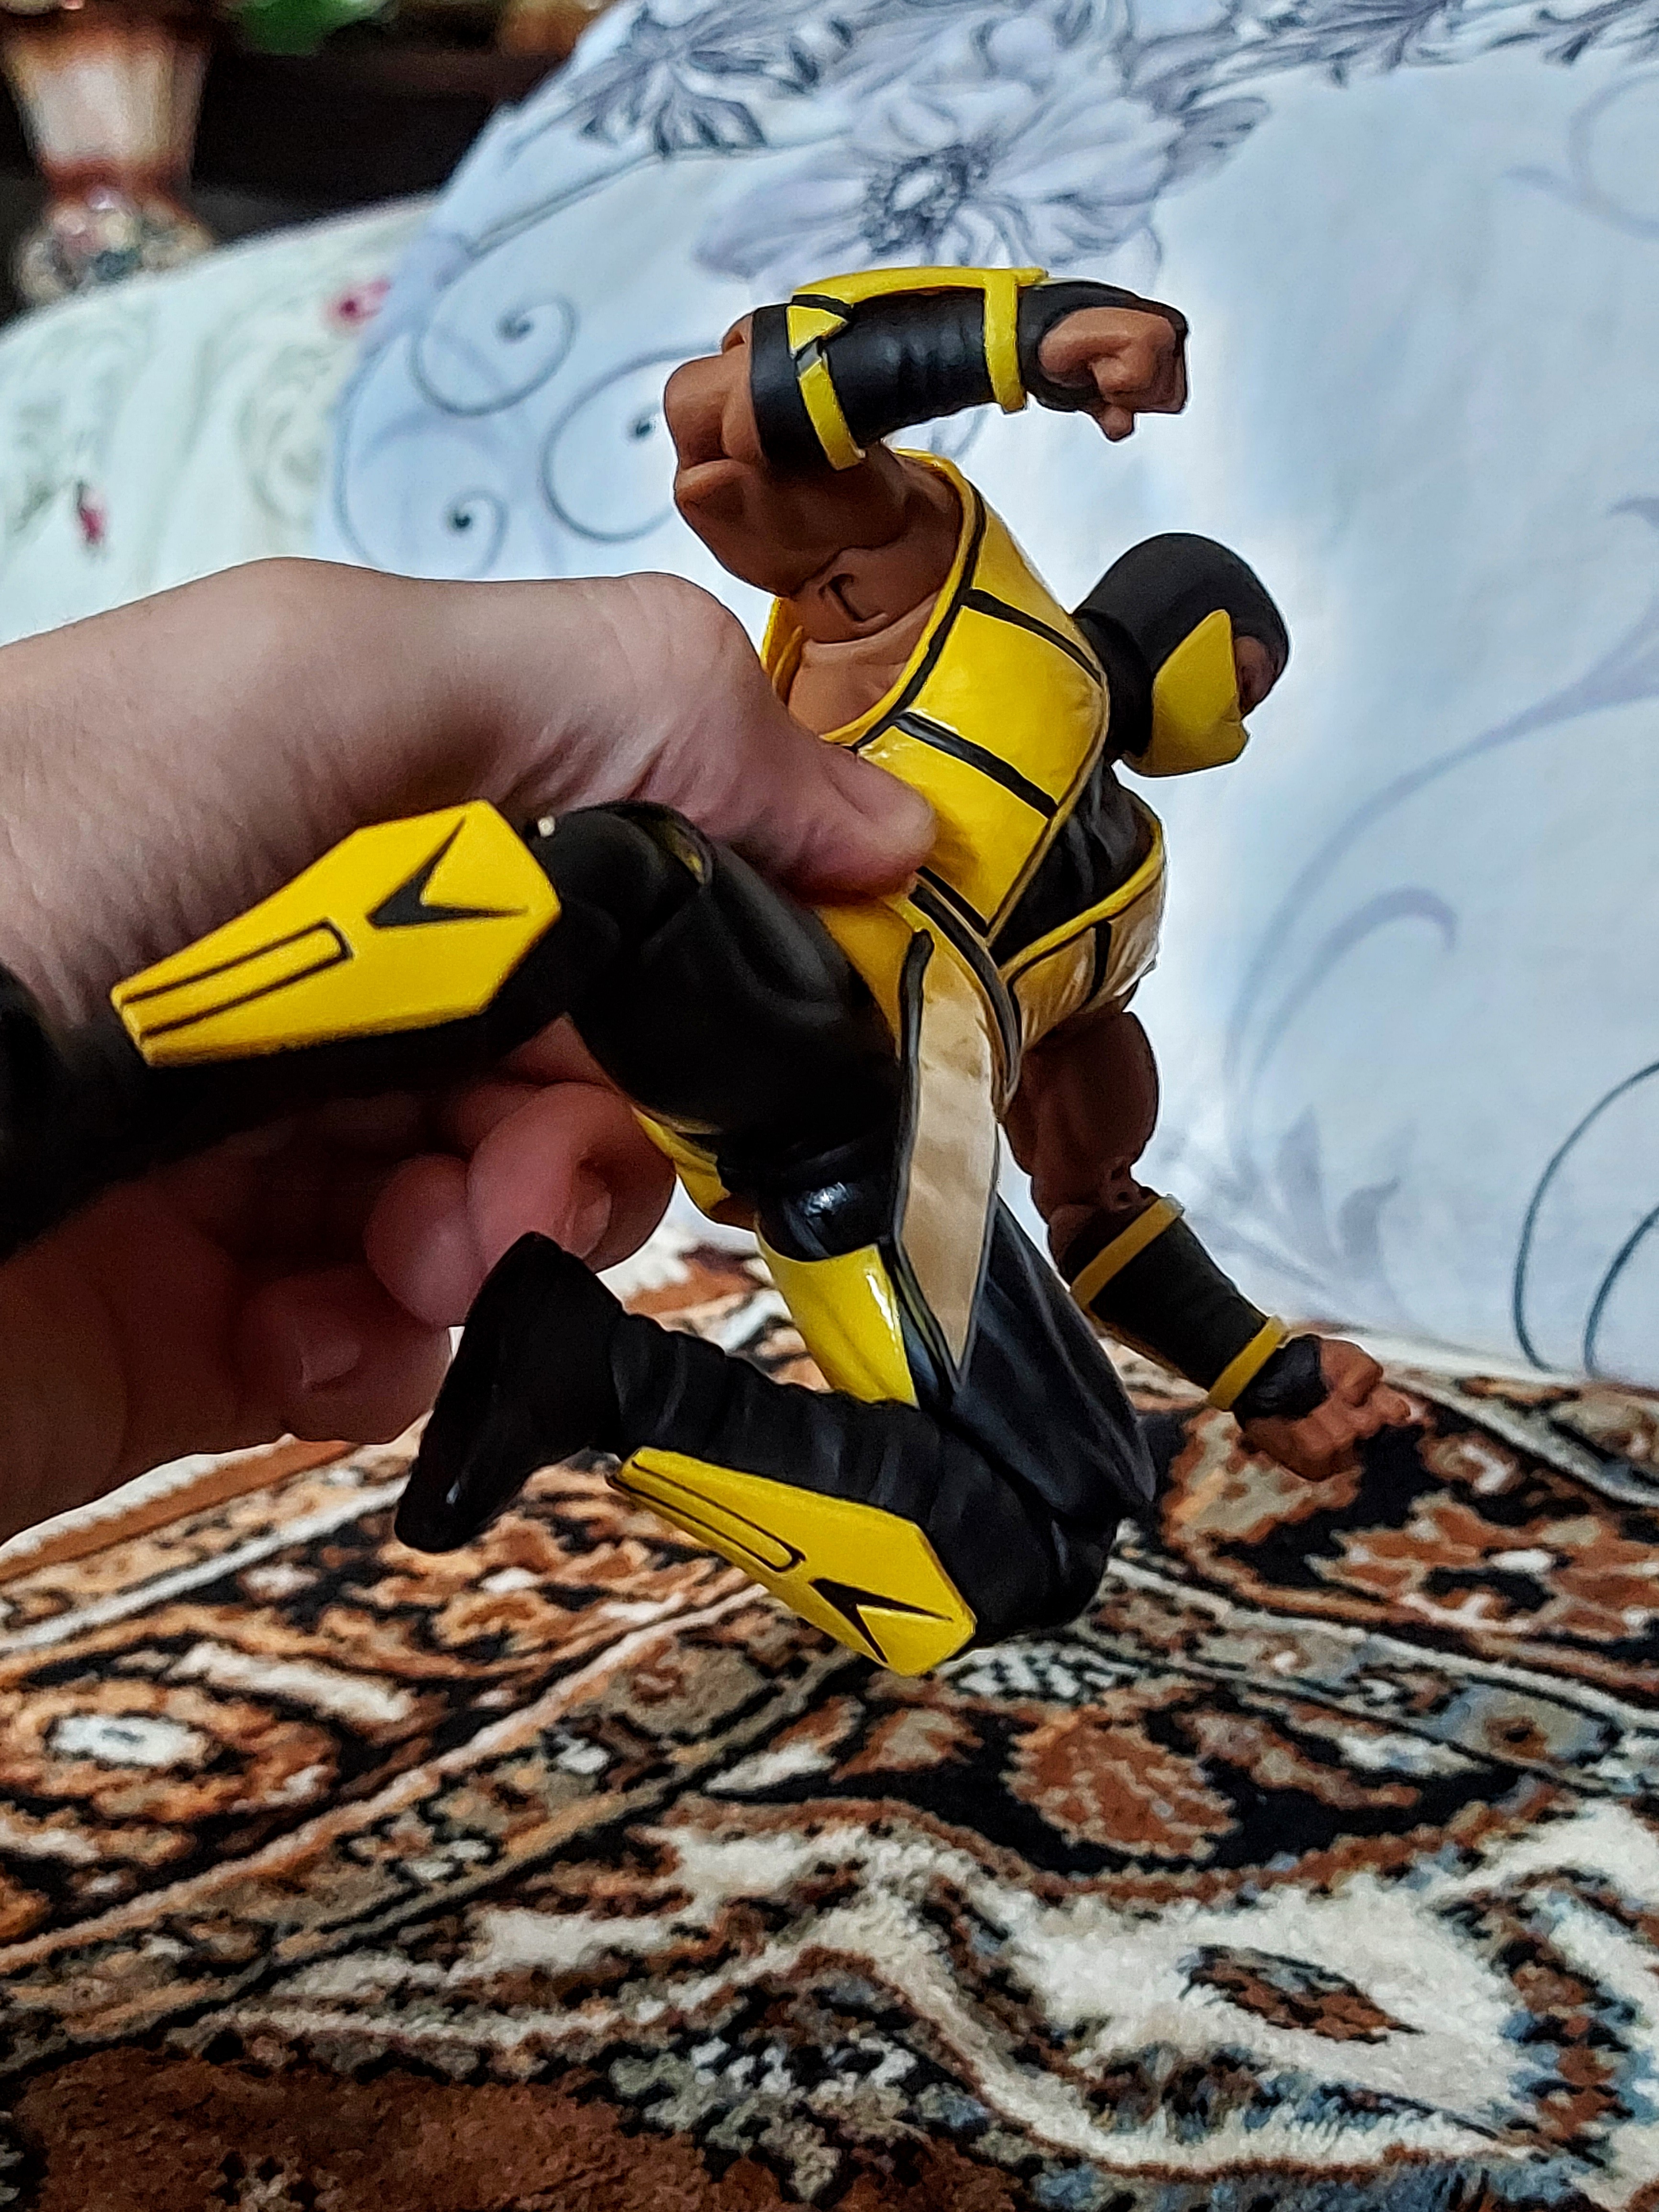
scorpion, storm, collectibles, gesture, yellow, personal protective equipment, recreation, fictional character, happy, People in nature, costume, extreme sport, fun, font, pattern, animation, workwear, team, adventure